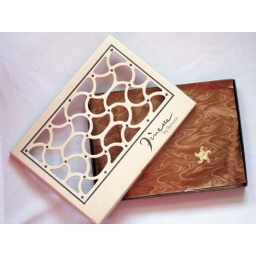
The fancy box has a cut out design and is lined with fancy moire foil paper in chocolate brown.